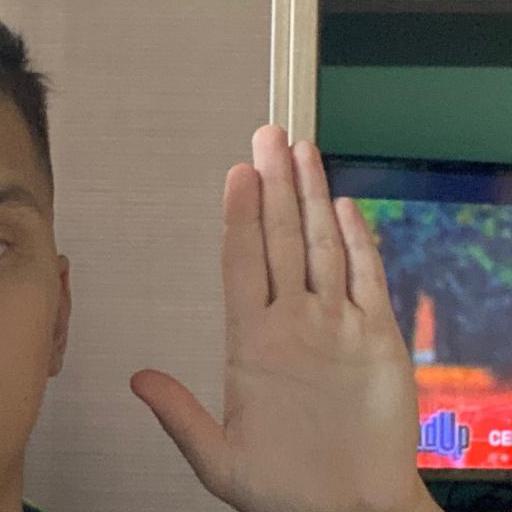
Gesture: stop